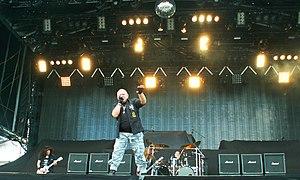
UDO au Hellfest 2010
U.D.O. est un groupe de heavy metal allemand, originaire de Solingen. Il est originellement fondé par le chanteur Udo Dirkschneider en 1987 à la suite de sa séparation avec le groupe Accept. Le groupe publie son premier album, Animal House en 1987. Le groupe publie son quinzième et dernier album en date, Decadent le 23 février 2015.